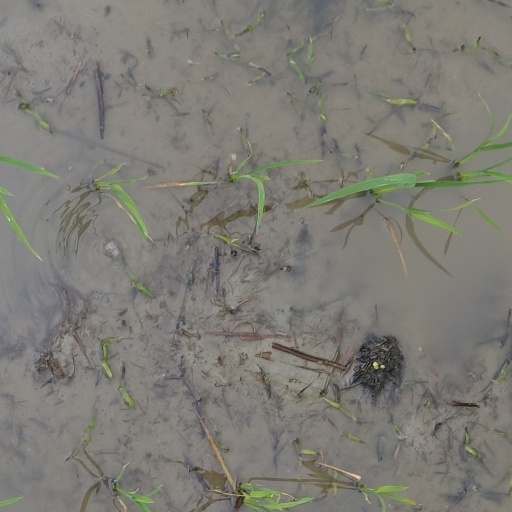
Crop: rice